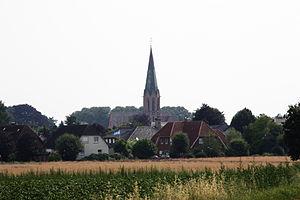
Twistringen est une municipalité de la Basse-Saxe, en Allemagne.